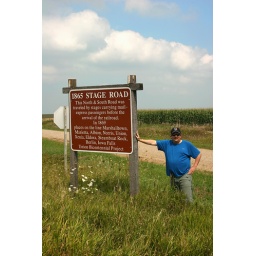
Near Union, IA...when I leaned against the sign it almost collapsed, the wood under ground is rotten here.